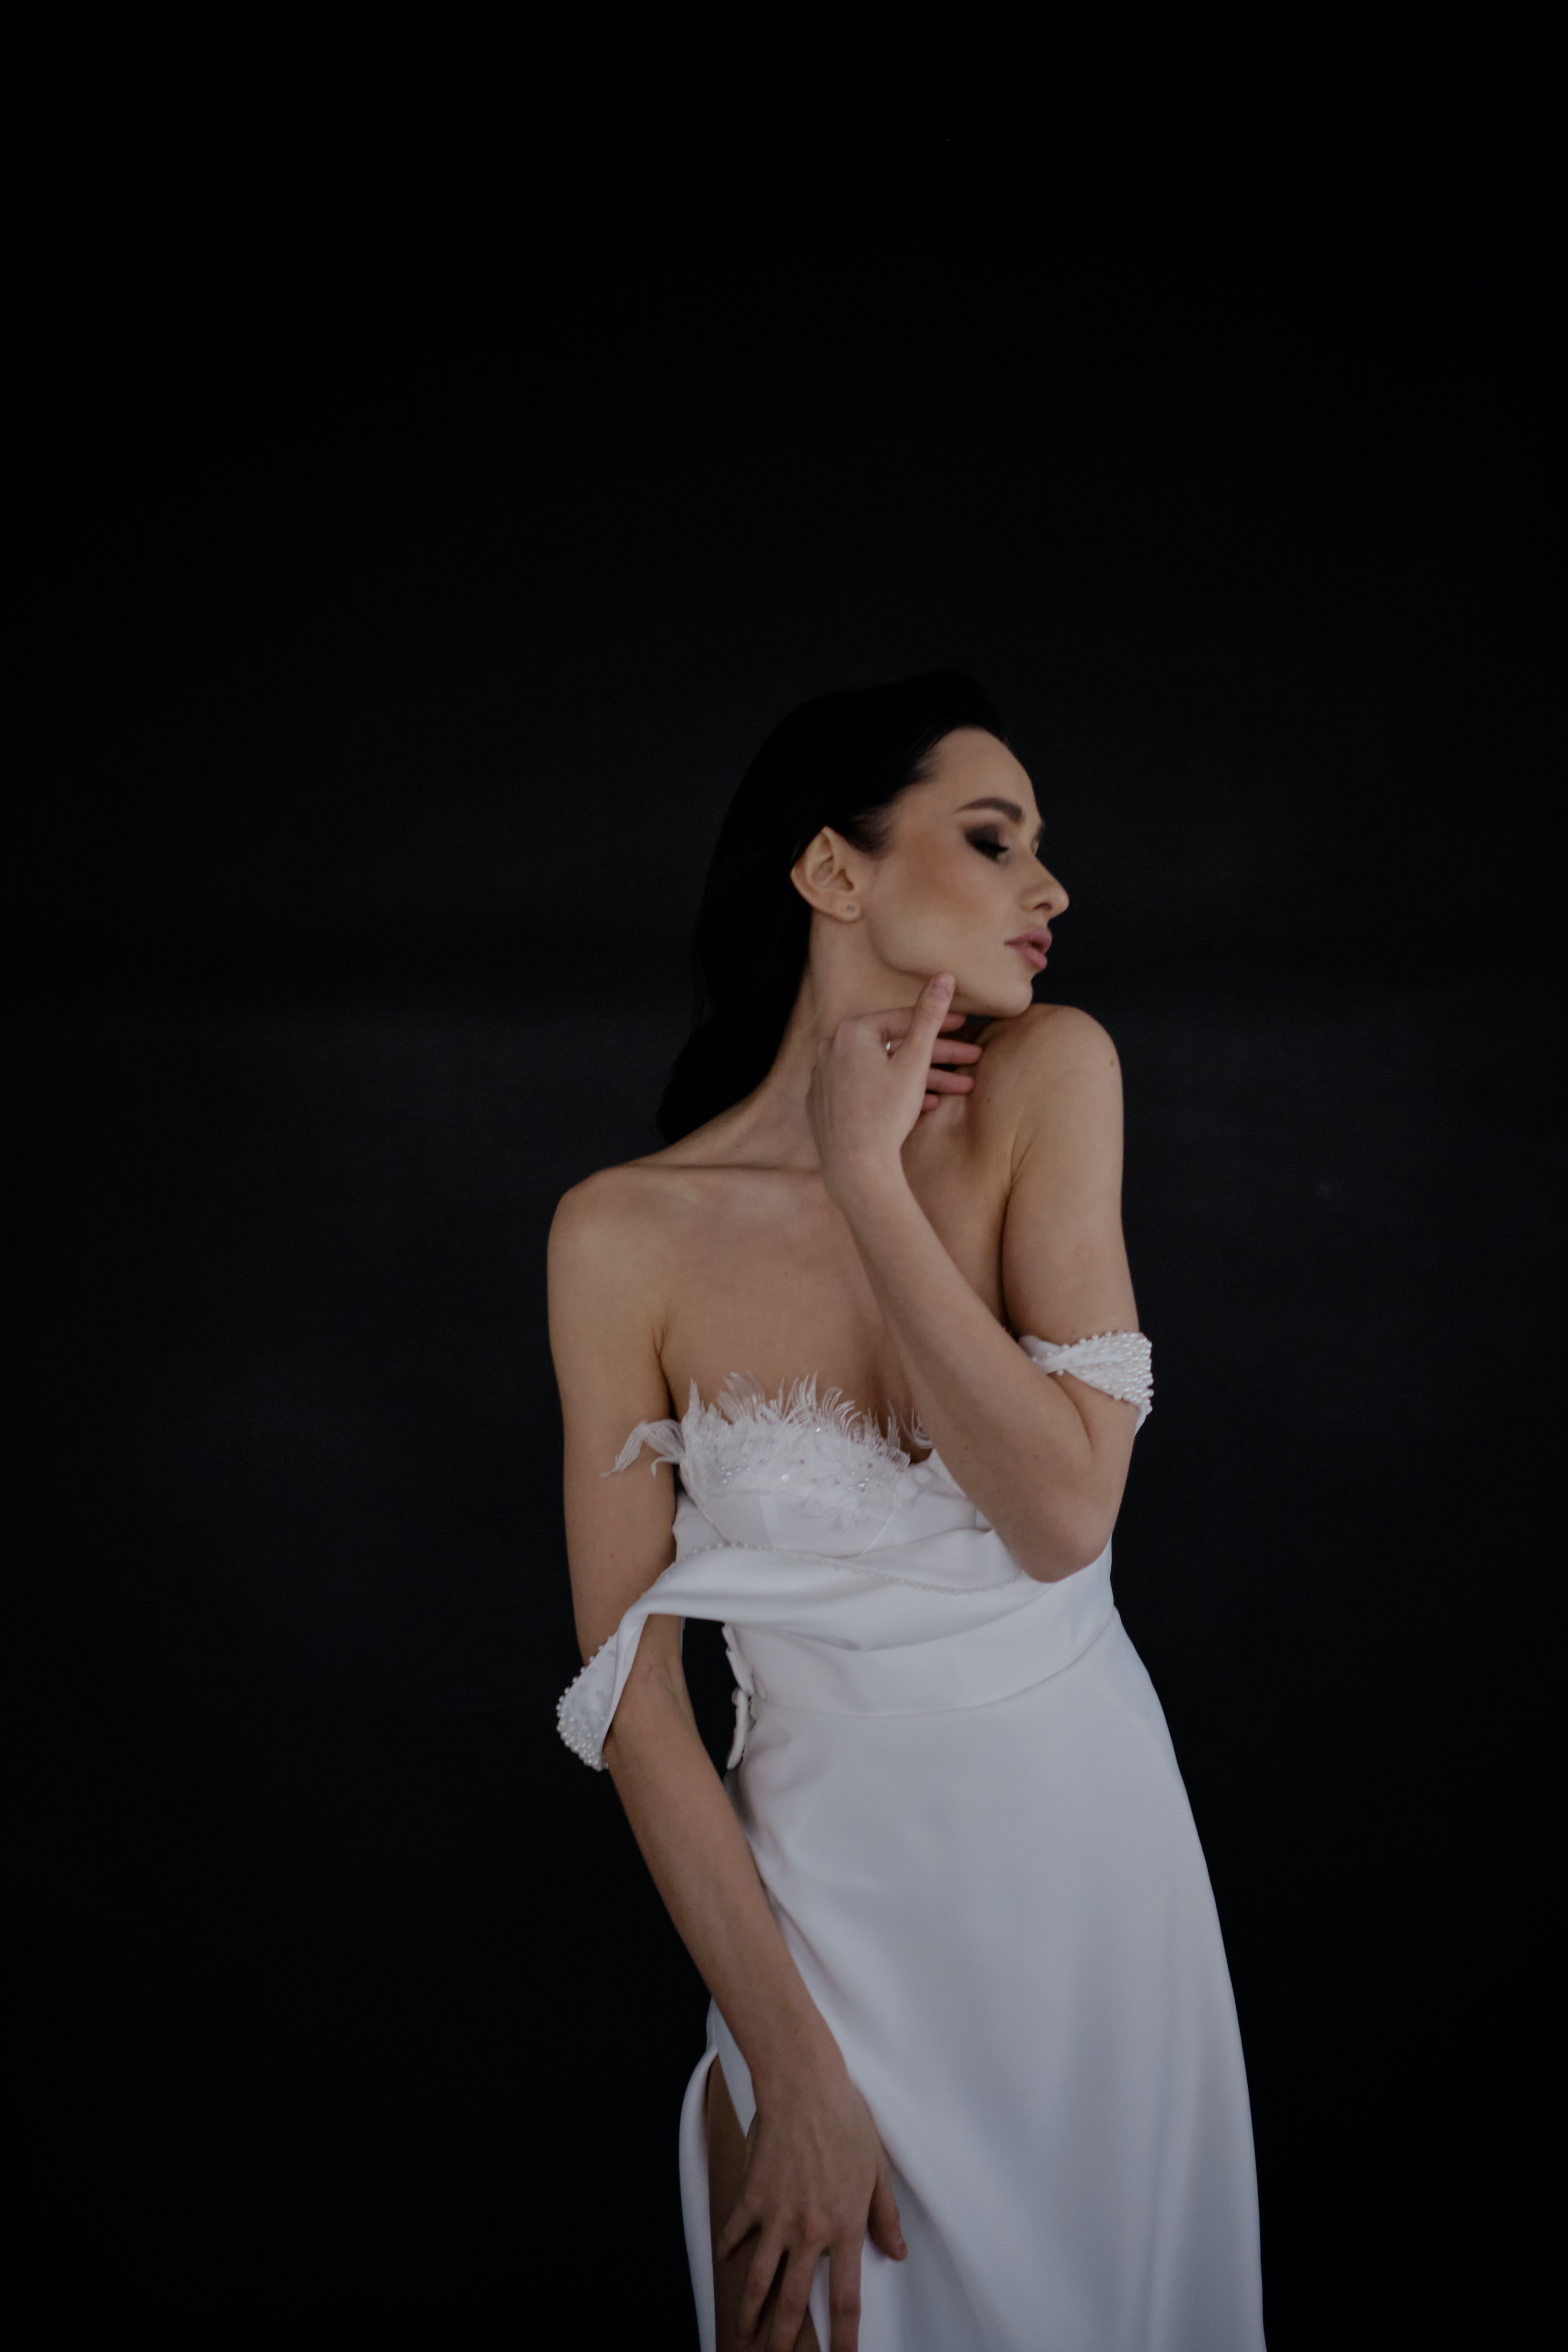
woman, shoulder, One piece garment, dress, flash photography, bridal party dress, sleeve, bridal clothing, Strapless dress, gesture, waist, grey, wedding dress, day dress, happy, elbow, fashion design, trunk, bridal accessory, fashion model, event, formal wear, gown, cocktail dress, haute couture, bride, electric blue, brown hair, peach, human leg, jewellery, abdomen, portrait photography, photo shoot, portrait, sitting, back